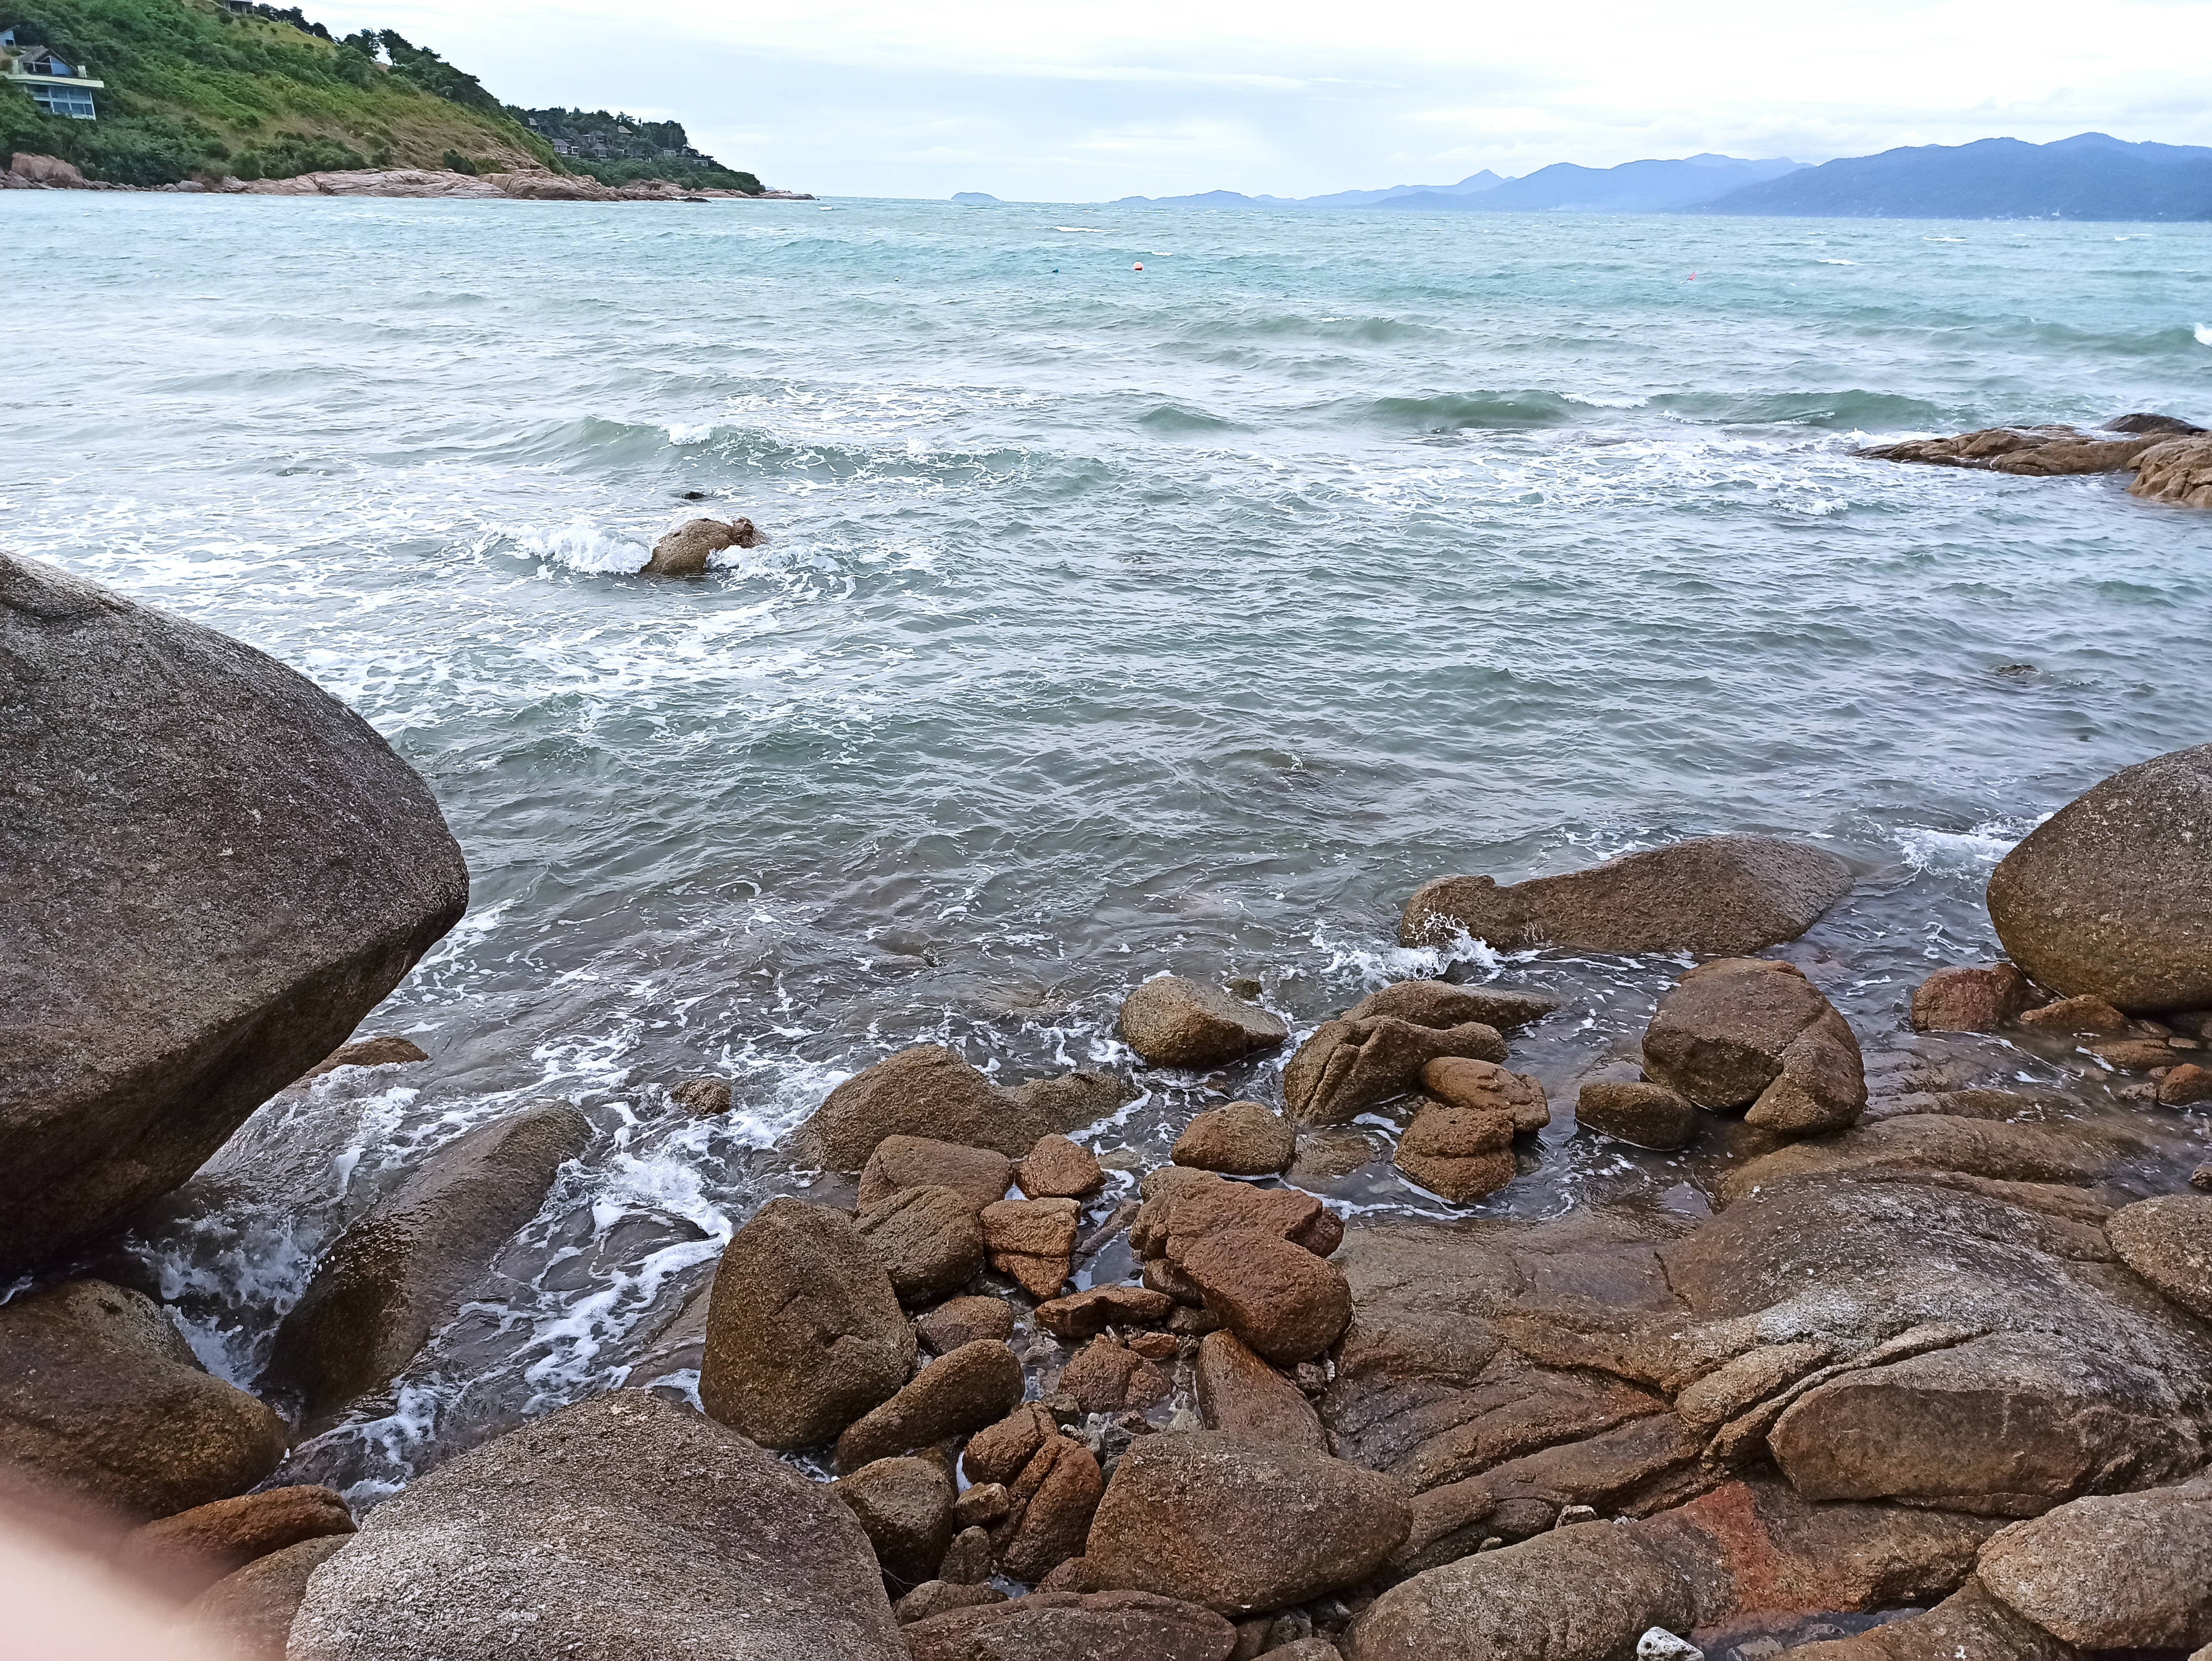
sea, stones, landscape, panorama, rock, waves, sun, tropics, thailand, island, water, sky, water resources, cloud, azure, natural environment, natural landscape, bedrock, wood, watercourse, bank, plant, horizon, beach, wind wave, formation, waterway, calm, lake, shore, geology, tree, sand, klippe, ocean, headland, wave, coast, cape, bay, mountain, cove, outcrop, boulder, skerry, inlet, sound, tide, lake district, hill